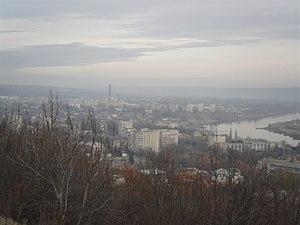
Soroca est une ville du nord de la Moldavie, sur le Dniestr, qui a une population de 39 400 personnes en 2004. La ville compte des industries alimentaires et électriques mais vit aussi un peu du tourisme autour de sa citadelle, agrandie et consolidée sous Étienne III de Moldavie.